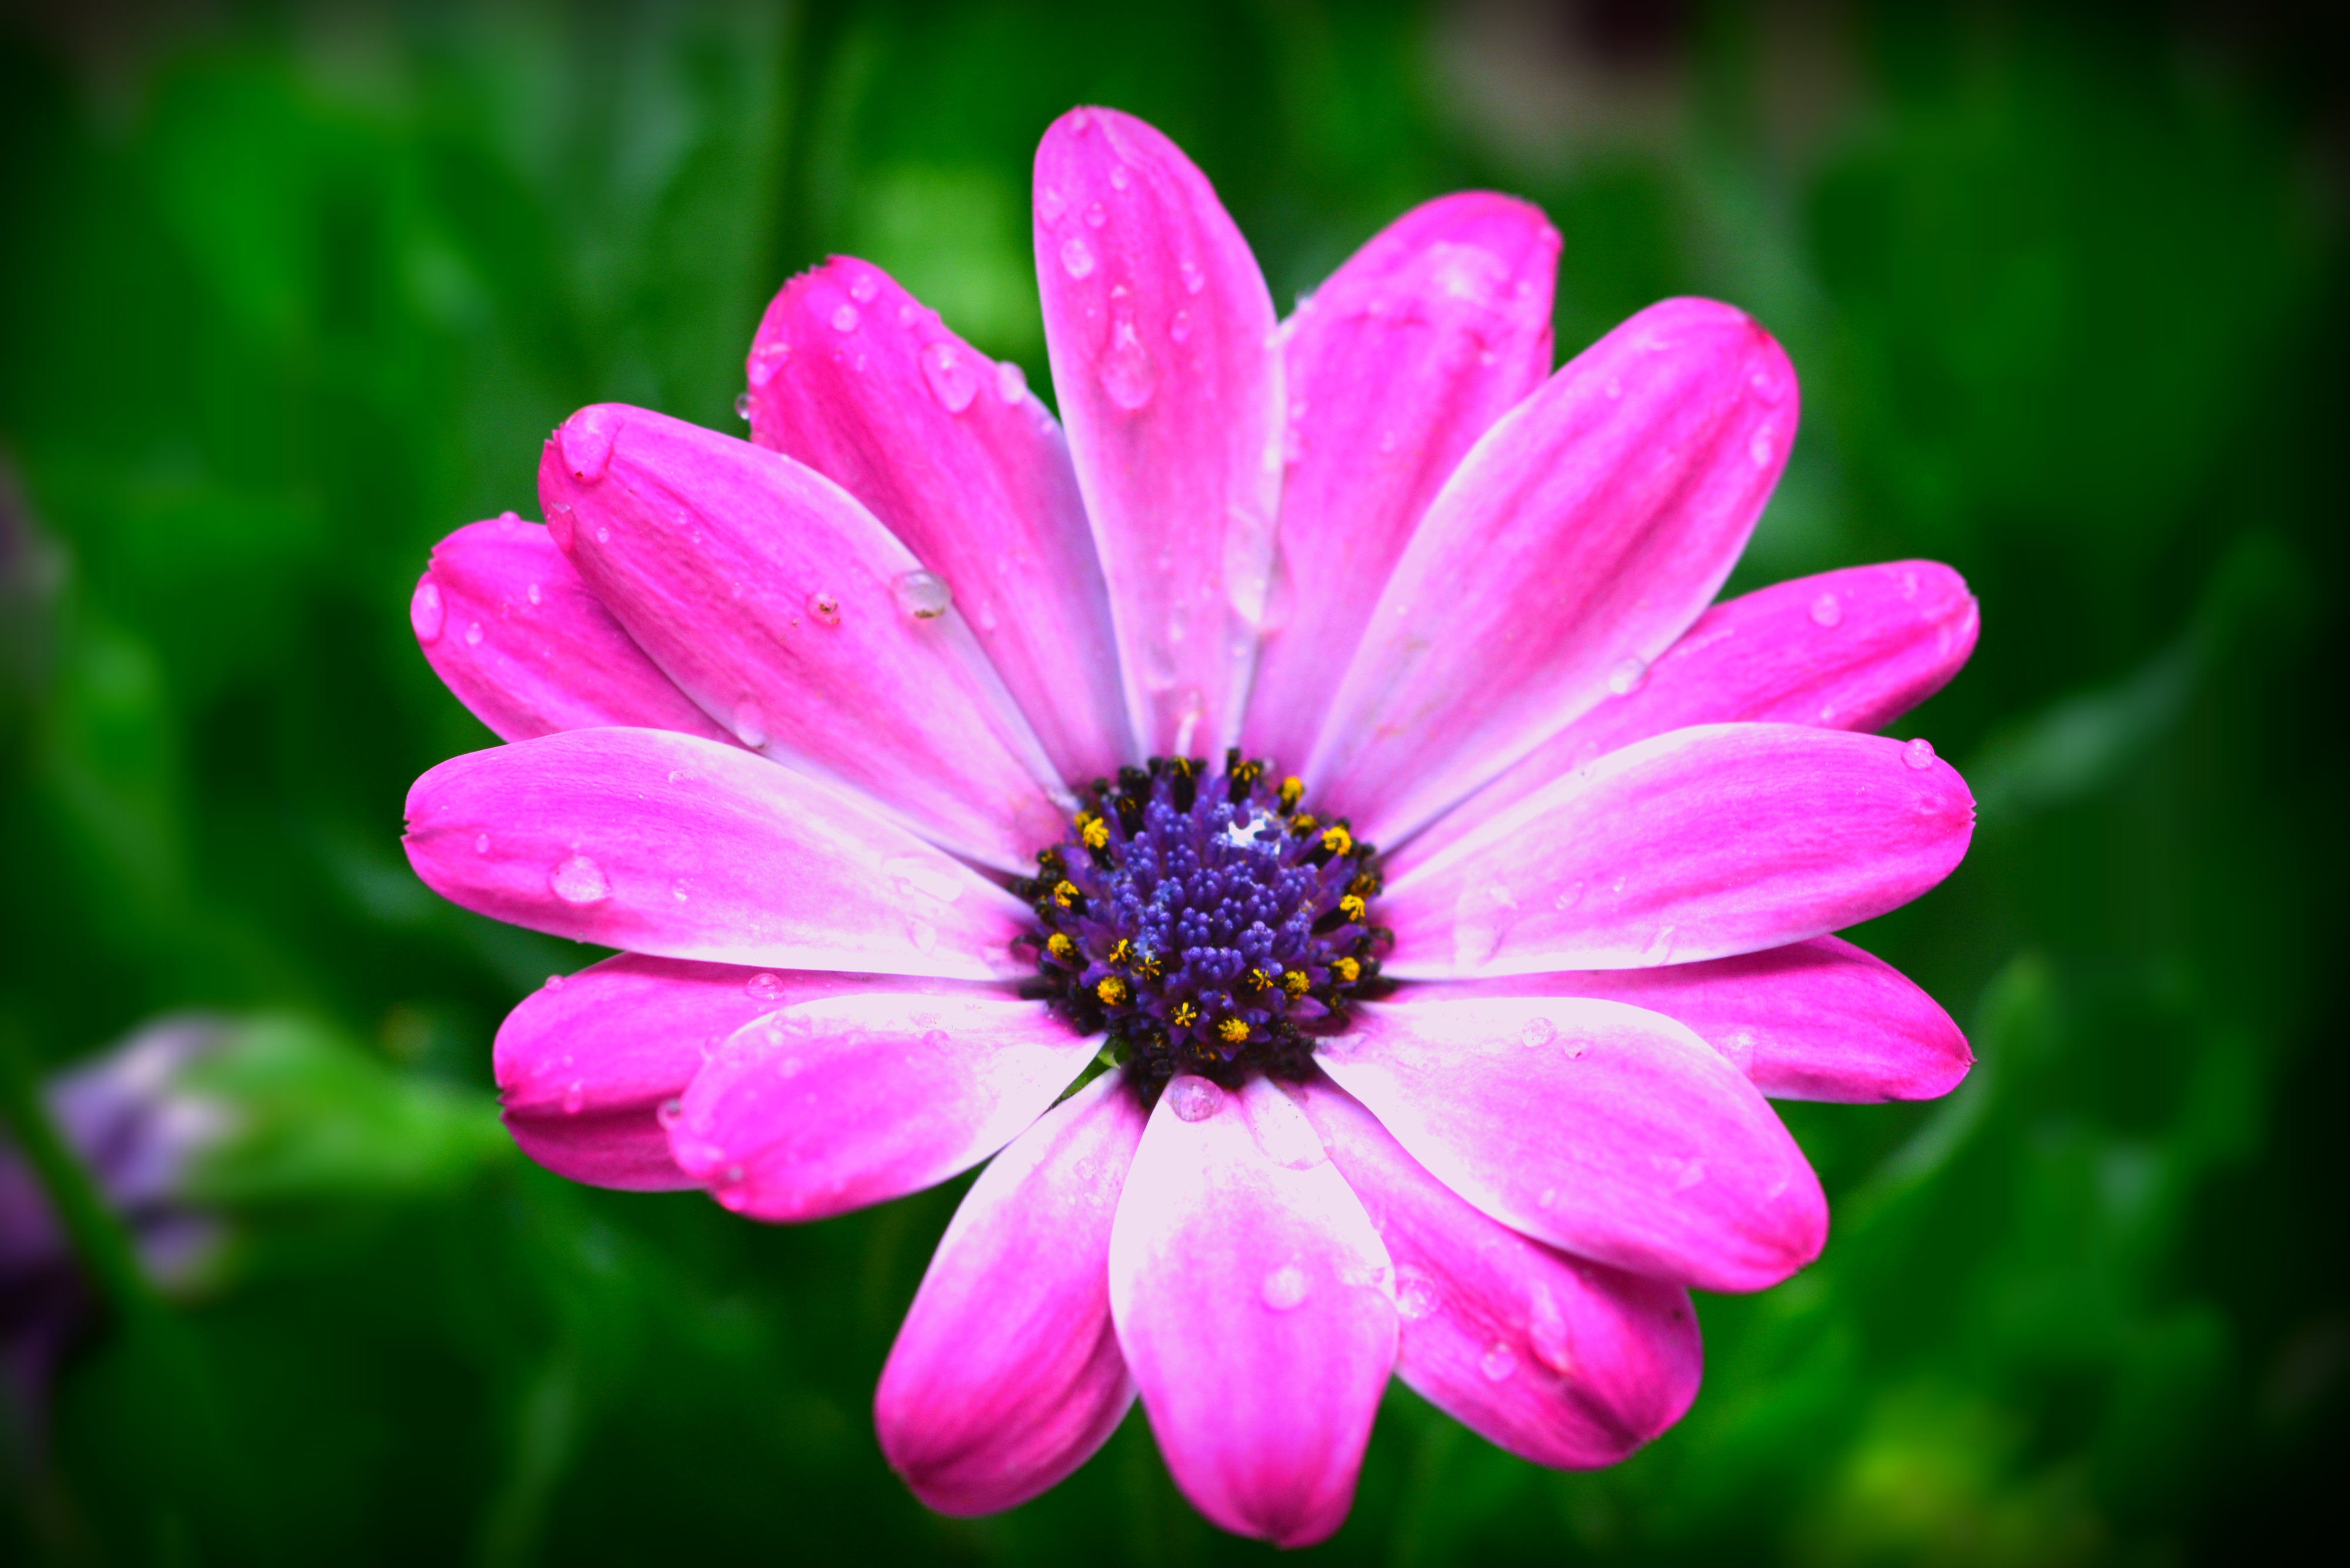
nature, blossom, dew, plant, photography, flower, petal, daisy, spring, botany, pink, flora, wildflower, close up, drops, macro photography, flowering plant, daisy family, annual plant, plant stem, land plant, garden cosmos